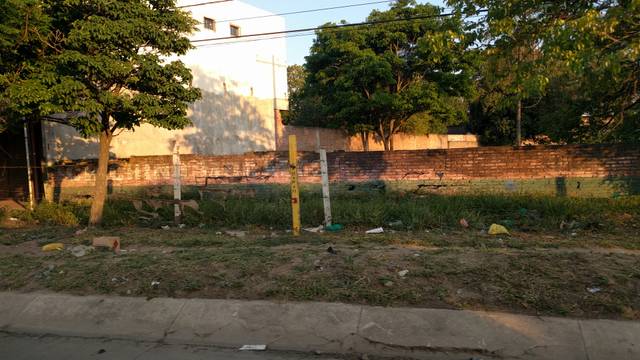
Region: Bolivia
Coordinates: -17.863, -63.266